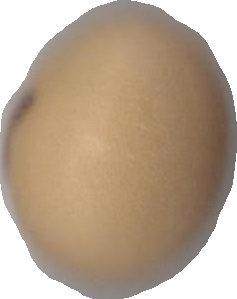
Variety: Grobogan